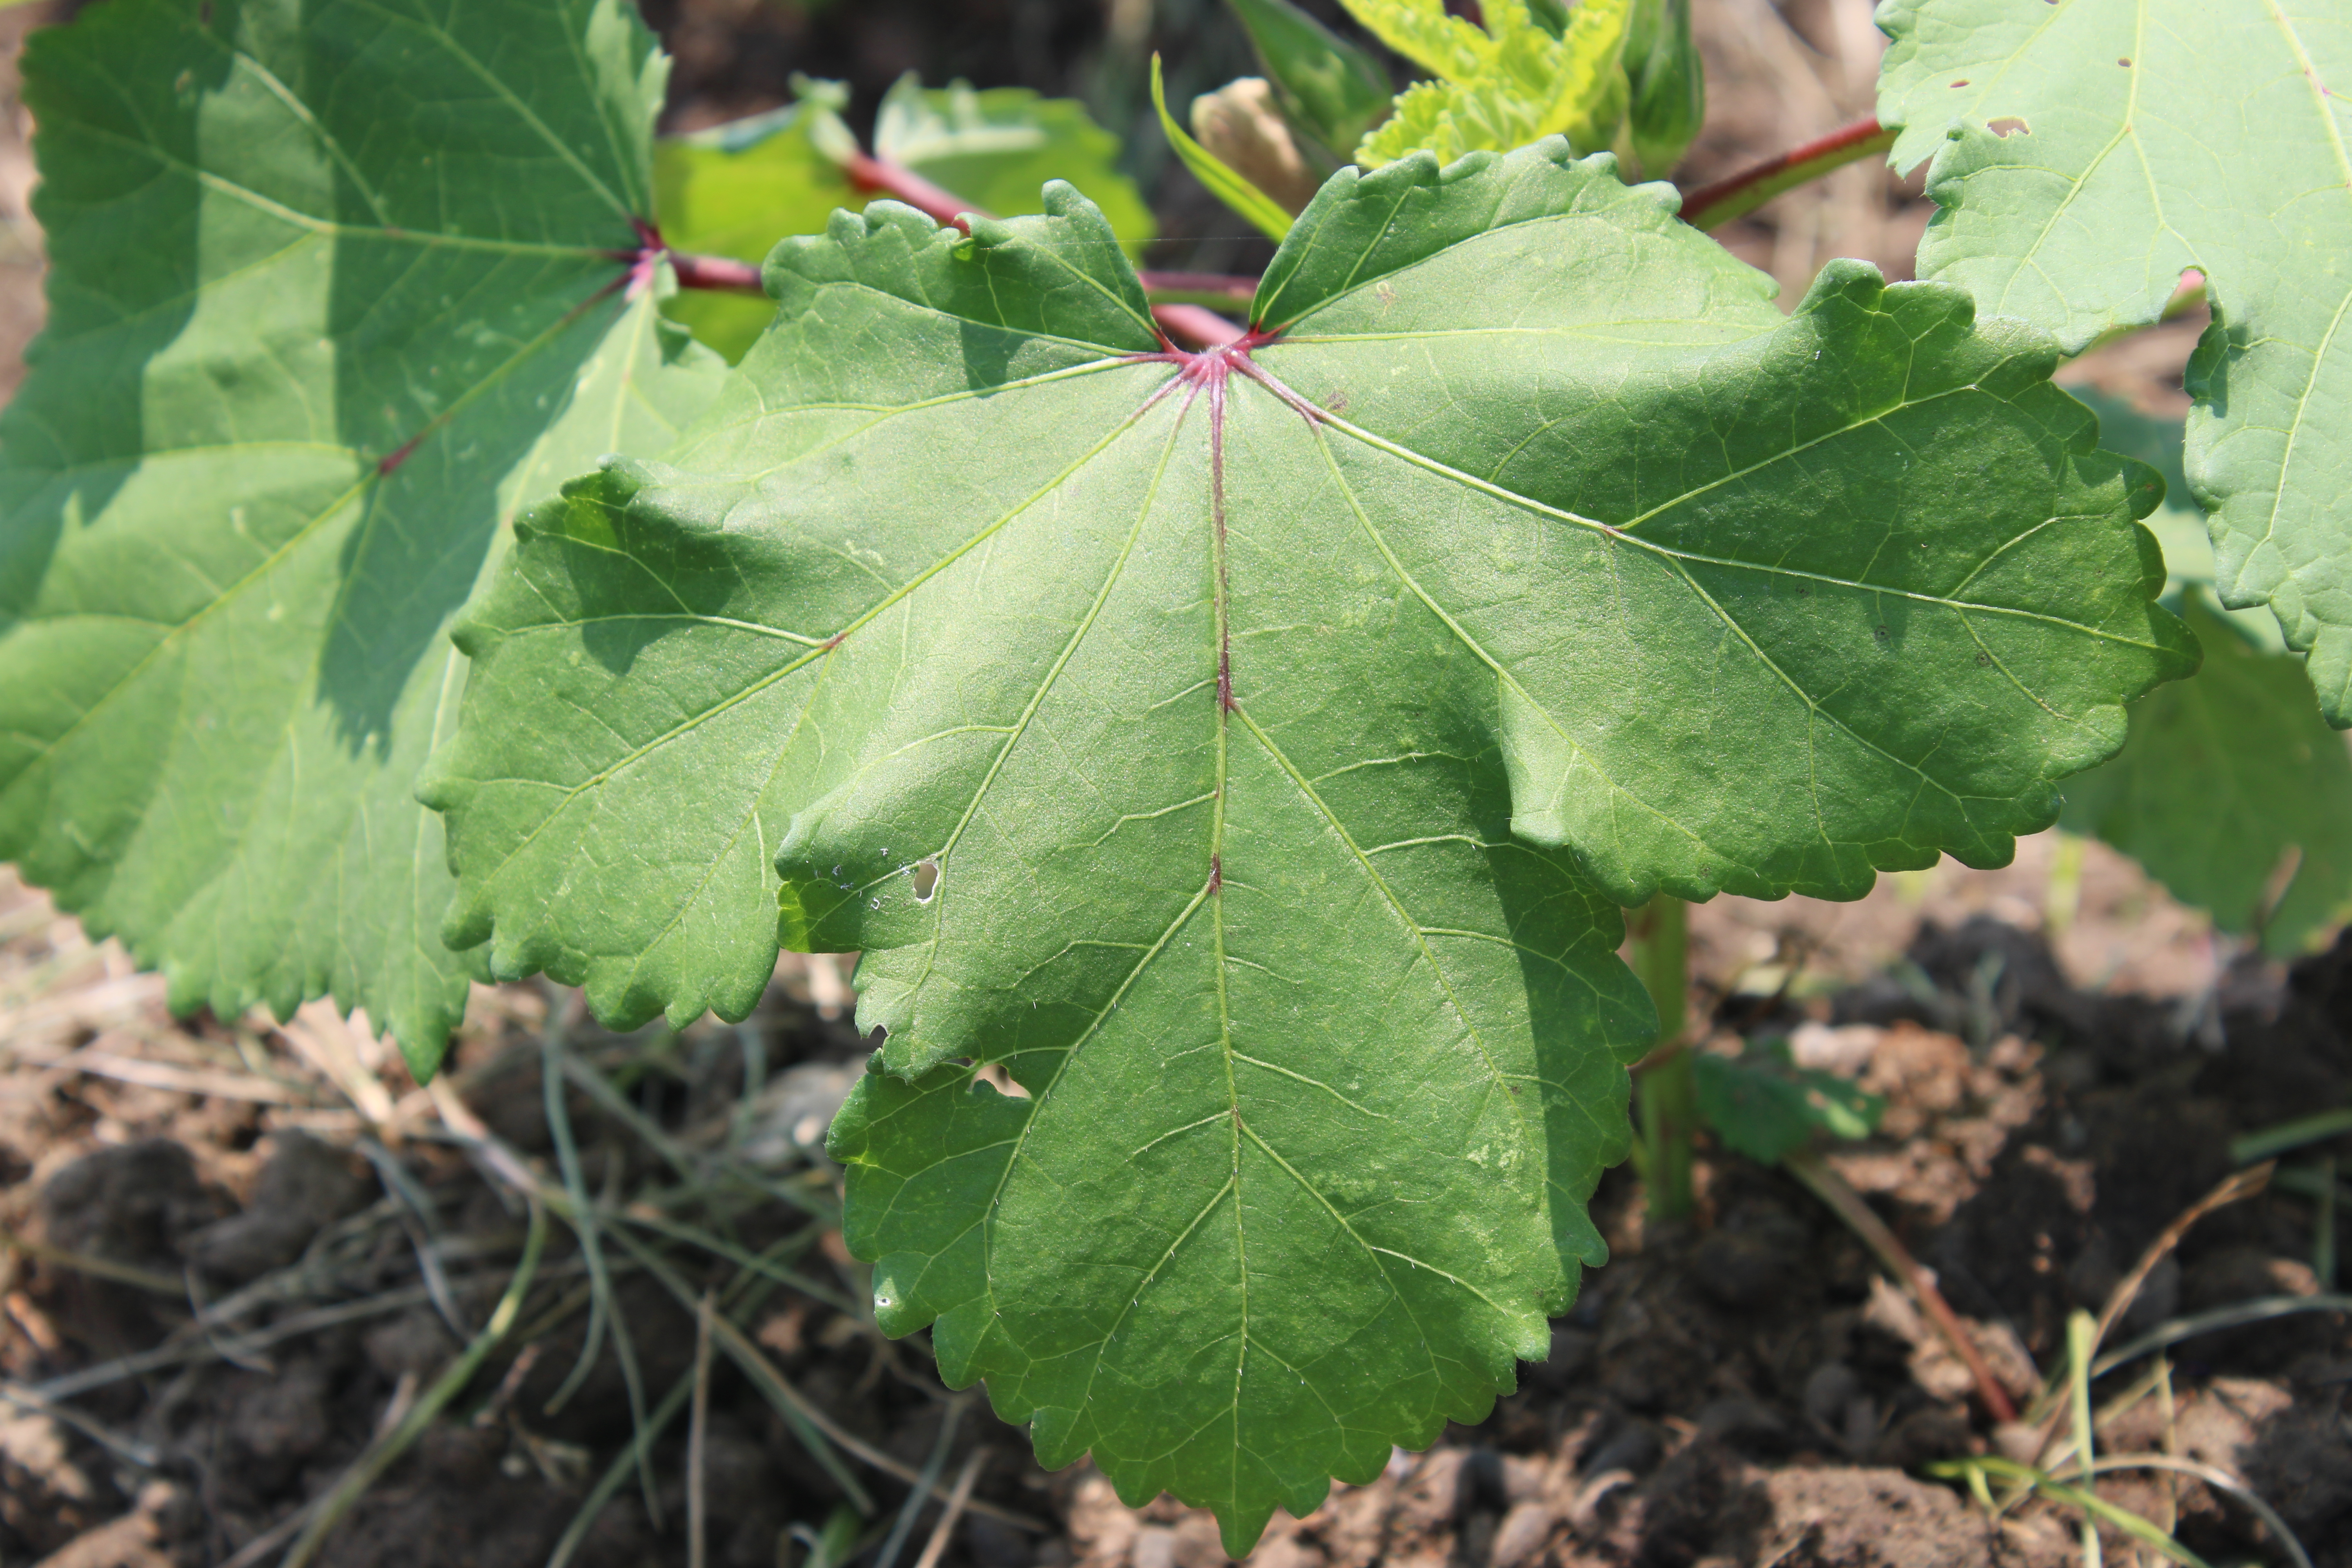
Label: Cercospora Leaf Spot